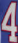
Number: 4